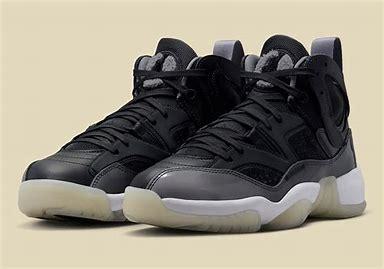
Brand: Jordan
Model: Jumpman Two Trey